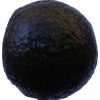
Label: black_avocado